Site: brandenburg
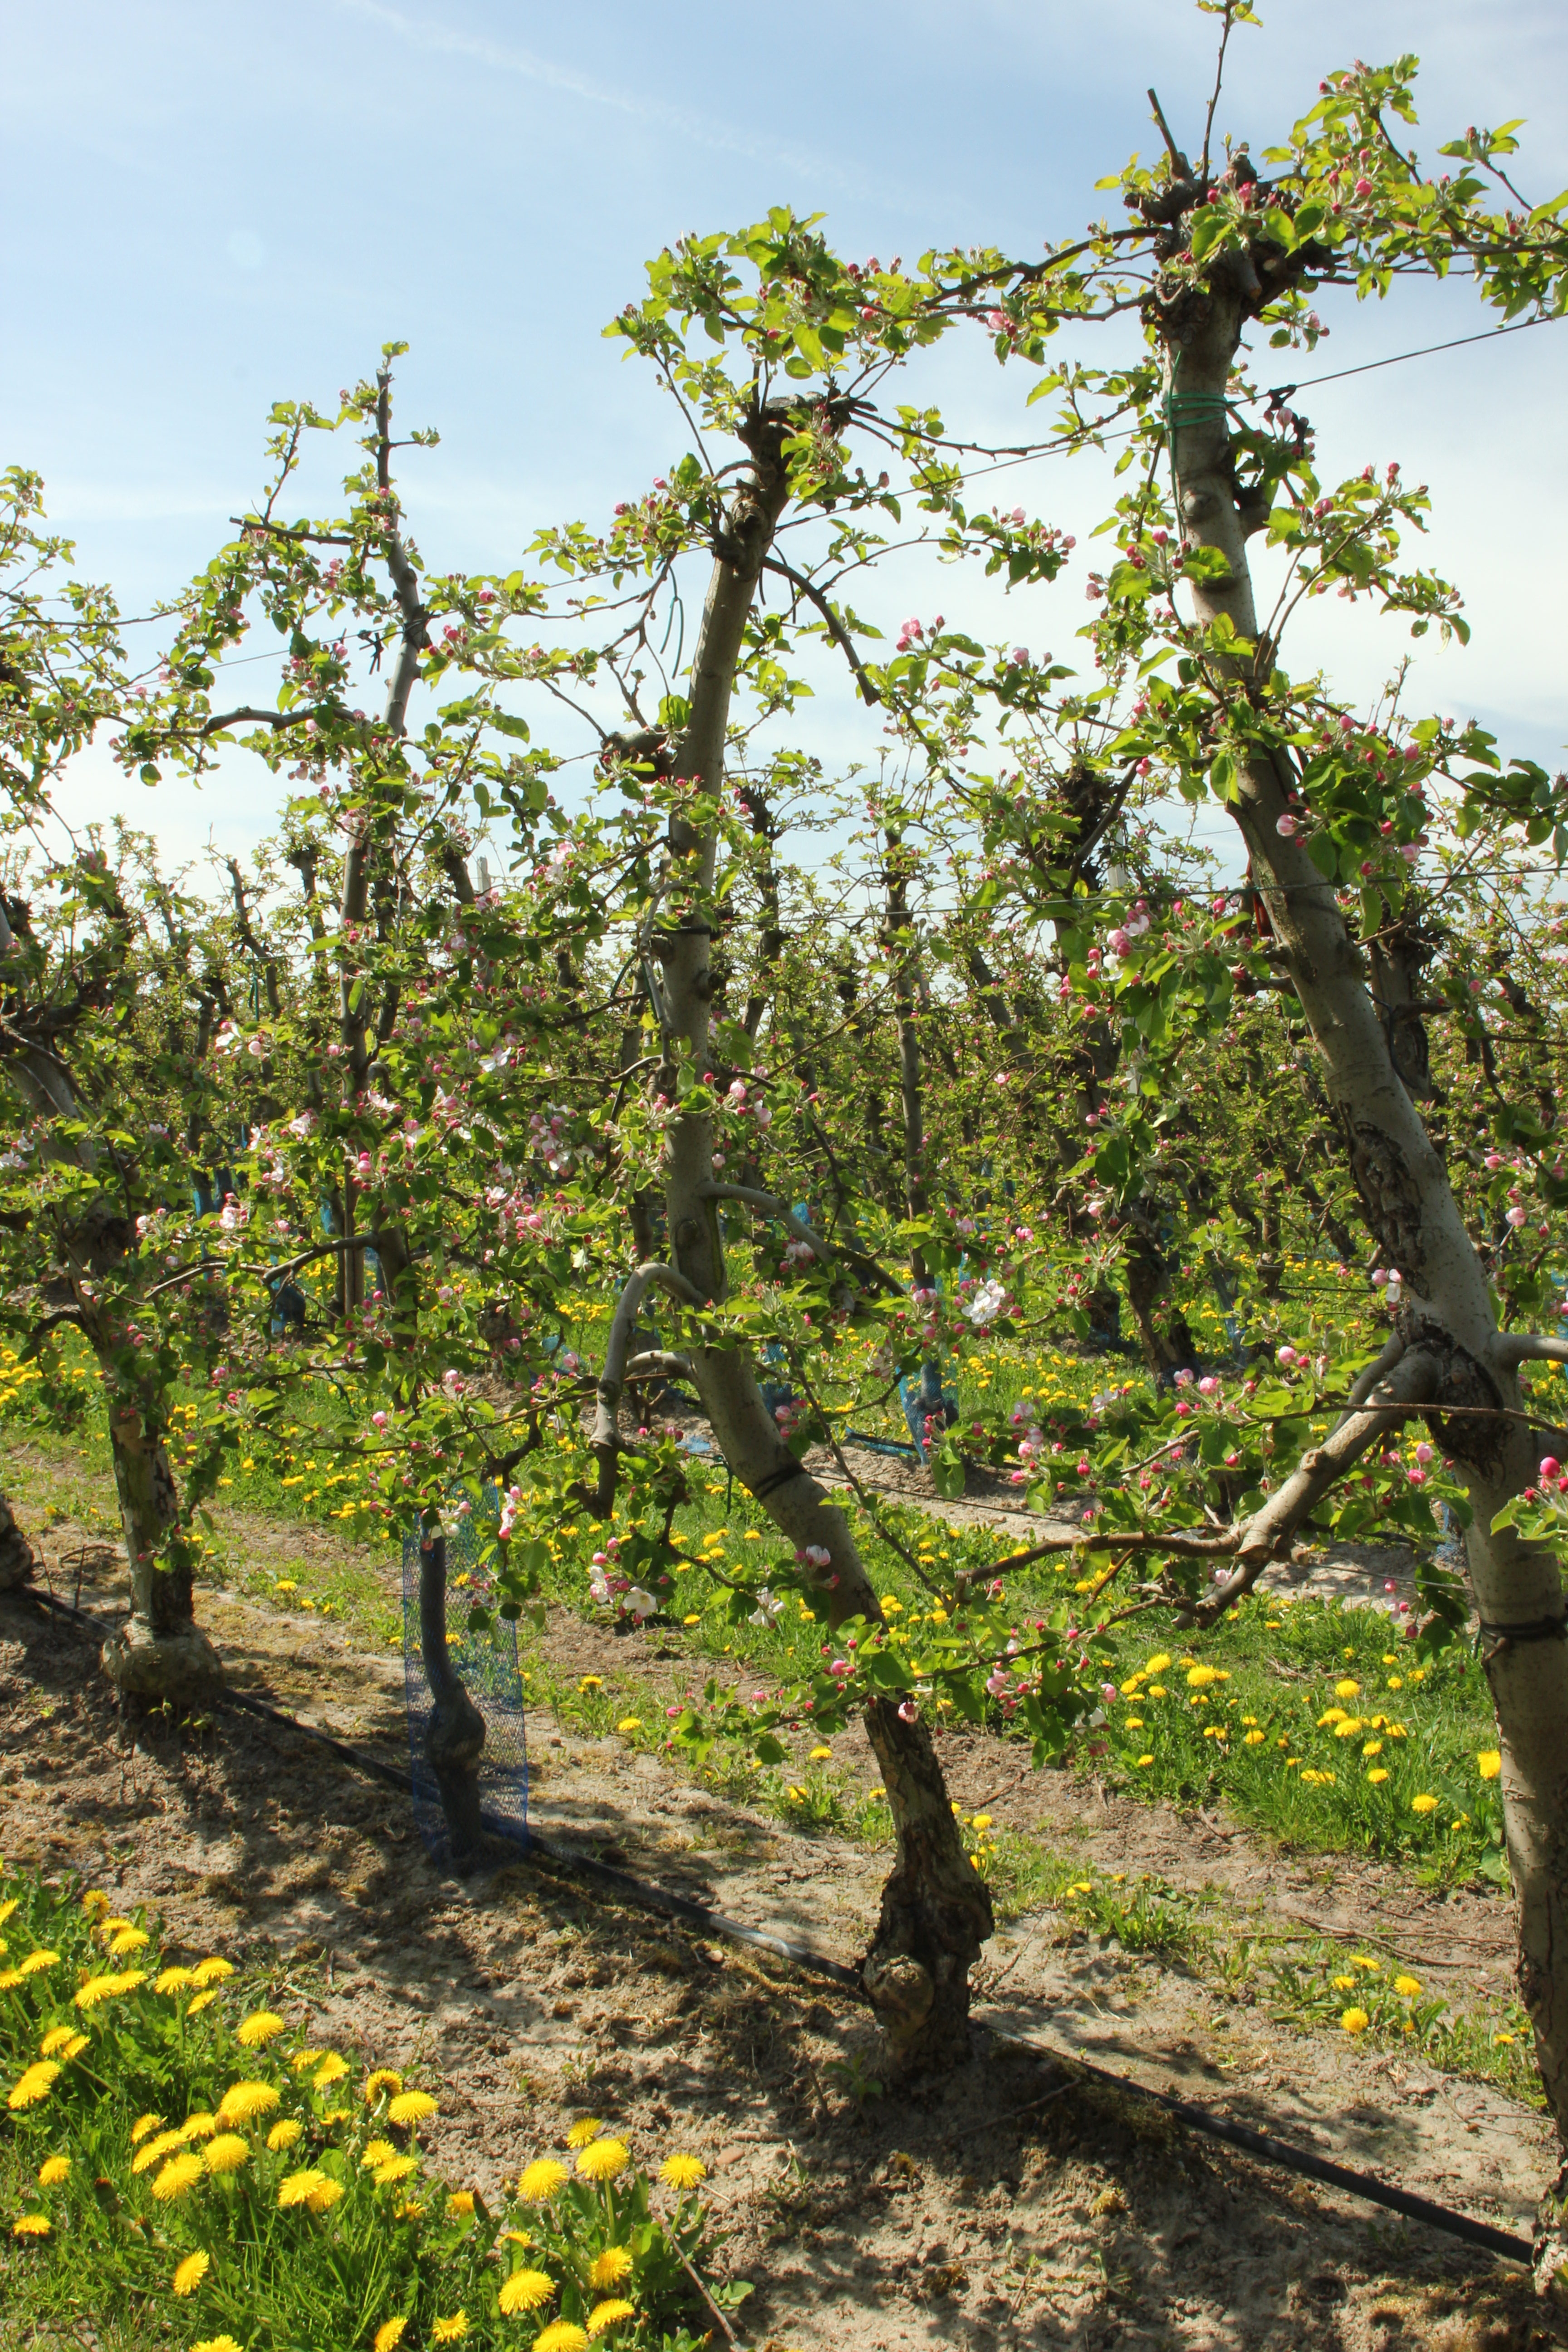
Growth stage (BBCH 57): Inflorescence emergence